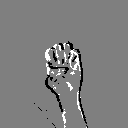
ASL letter: e